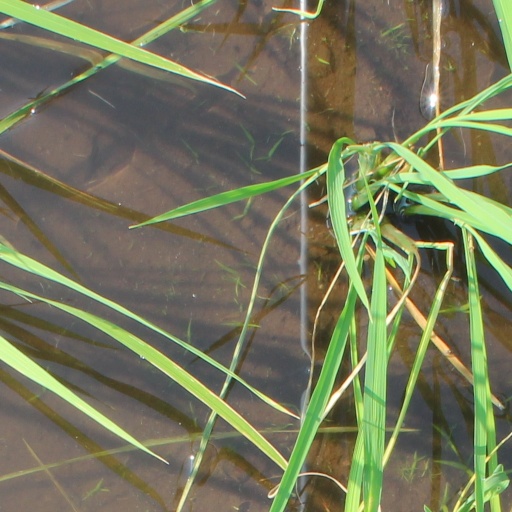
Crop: rice